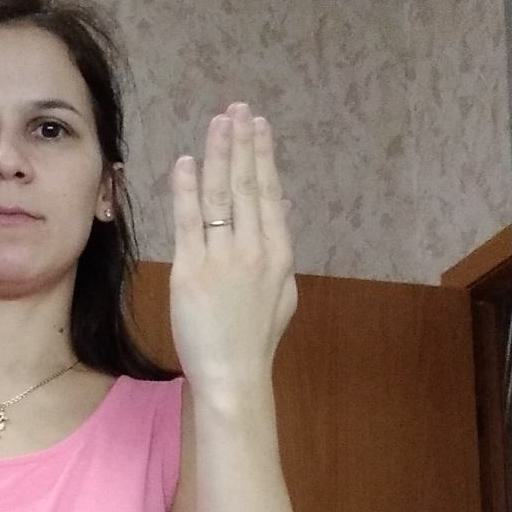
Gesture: stop_inverted